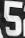
Number: 5